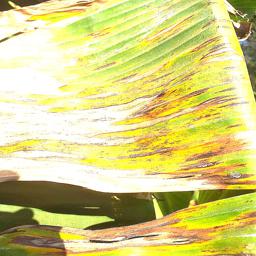
Label: MALBHOG LEAF